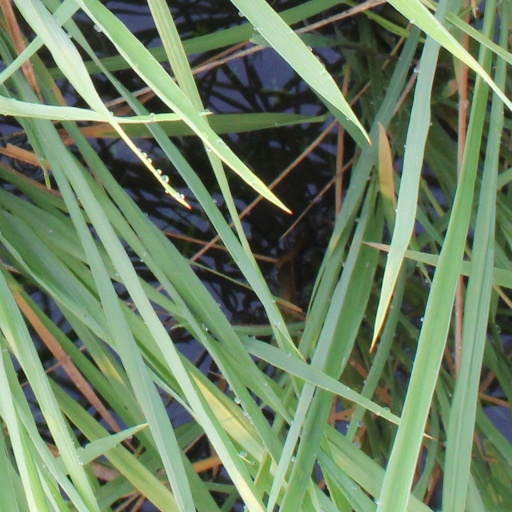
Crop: rice